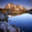
Label: mountain